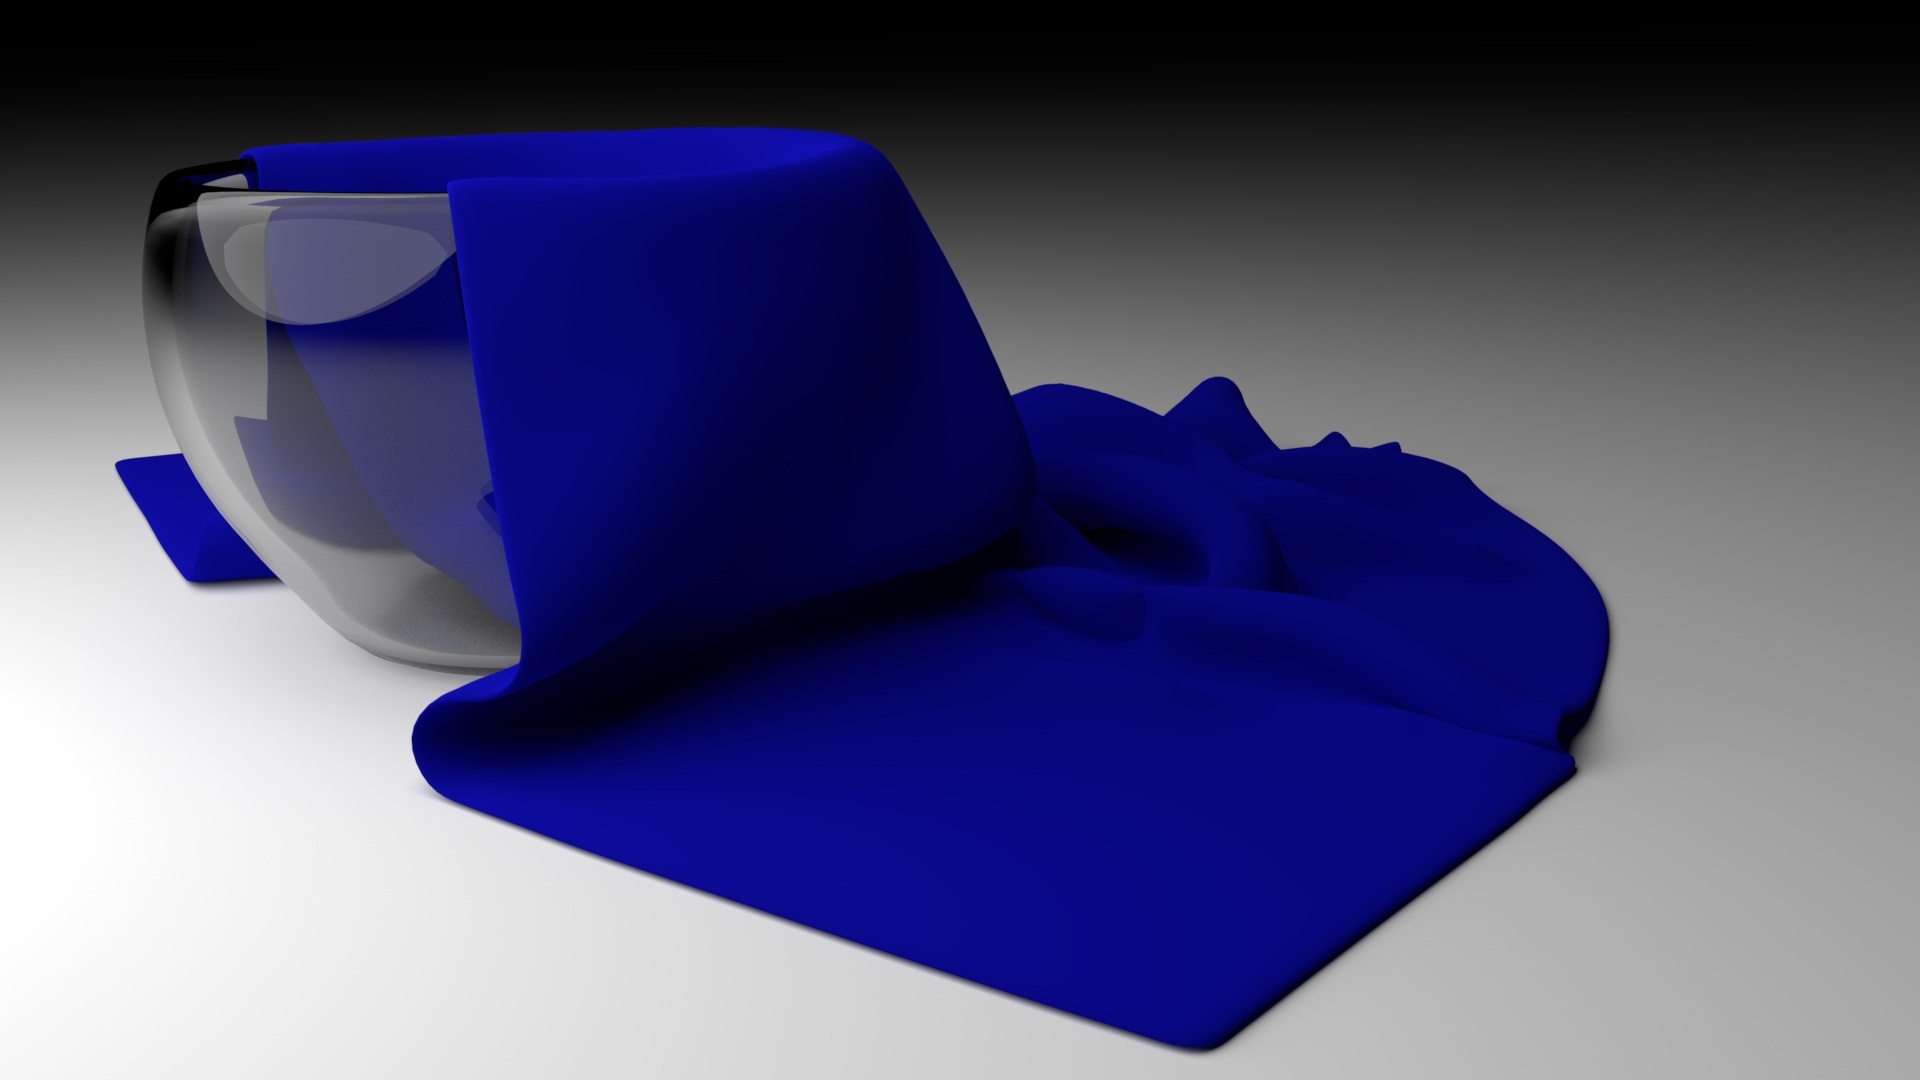
purple, bowl, blue, cloth, shell, fabric, product, textile, glass bowl, shape, cgi, textile blue, cobalt blue